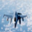
Label: airplane